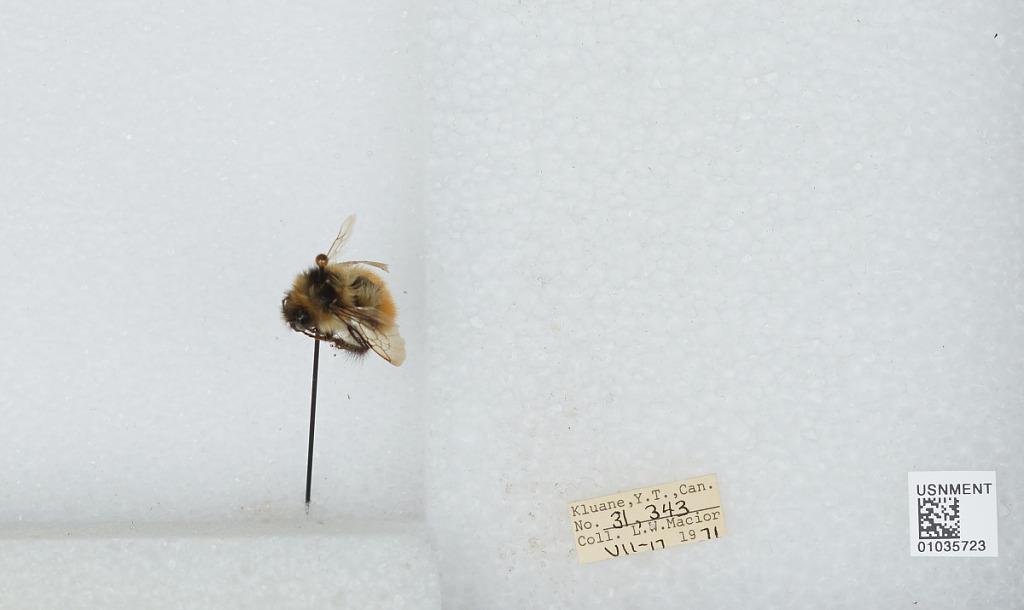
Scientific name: Bombus (Pyrobombus) sylvicola Kirby
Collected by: L. Macior
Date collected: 1971-7-17
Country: Canada
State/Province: Yukon Territory
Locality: Kluane
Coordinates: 60.75, -139.5